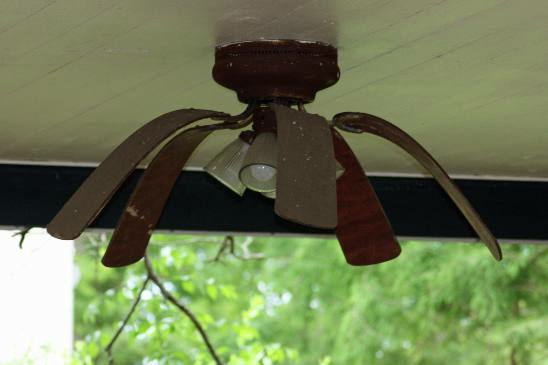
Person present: No